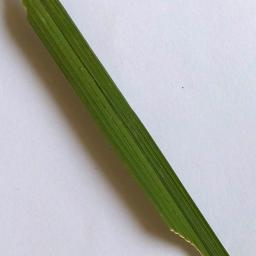
Label: Rice___Healthy